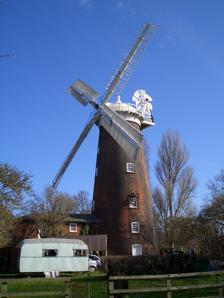
Building: Buttrum's Mill, Woodbridge
Country: United Kingdom
Year built: 1836
Trott's Mill Buttrum's Mill The mill in 2006 Origin Mill location TM 264 493 Coordinates 52°05′44″N 1°18′16″E / 52.0956°N 1.3045°E / 52.0956; 1.3045 Operator(s) Suffolk County Council Year built 1836 Information Purpose Corn mill Type Tower mill Storeys Six storeys No. of sails Four Sails Type of sails Patent sails Windshaft Cast Iron Winding Fantail Fantail blades Six Blades Auxiliary power Portable steam engine No. of pairs of millstones Four pairs Size of millstones All 4 feet (1.22 m) diameter Other information Tallest surviving windmill in Suffolk Buttrum's Mill or Trott's Mill is a Grade II* listed tower mill at Woodbridge , Suffolk , England , which has been restored to working order. History Buttrum's Mill was built in 1836 by John Whitmore, the Wickham Market millwright , replacing an earlier post mill . The mill was run for many years by the Trott family, for whom it was built, and later by the Buttrum family. It worked by wind until 11 October 1928. The shutters were removed from the sales in 1934 and stored in the mill. The mill was bought at auction in 1937 by Mr Kenney, a mill enthusiast. The fantail was blown off in the 1940s, damaging the cap. A lease on the mill was granted to East Suffolk County Council in 1950. The council aimed to preserve an example of each main type of windmill. The derelict mill was restored from 1952 by Thomas Smithdale and Sons, the Acle , Norfolk millwrights for East Suffolk County Council. The work, costing £4,000 was completed in 1954. It was part funded by the Pilgrim Trust . The wrought iron gallery round the cap was replaced with a wooden one. A new cap and fantail was built. The fantail was damaged in a gale in December 1966 and in 1973 a new stock and sail were fitted. In the late 1970s, further restoration work was carried out by Millwrights International Ltd. A new cap was craned onto the mill in 1982 and new sails were fitted in 1984. Description For an explanation of the various pieces of machinery, see Mill machinery . Buttrum's Mill is a six-storey tower mill with an ogee cap with a gallery. The tower is 20 feet 6 inches (6.25 m) diameter internally at the base and 11 feet (3.35 m) diameter at curb level. It is 48 feet (14.63 m) high to the curb. The brickwork is 23 inches (580 mm) thick at the base. The mill stands 61 feet (18.59 m) to the finial, the tallest surviving mill in Suffolk. The cap is winded by a six-bladed fantail. The four Patent sails of 70 feet (21.34 m) span are carried on a cast-iron windshaft, as is the cast-iron brake wheel with wooden cogs. This drives a cast-iron wallower carried on the cast-iron upright shaft. The wallower can be disengaged from the brake wheel to allow the mill to be driven by auxiliary power. Lower down the upright shaft a cast-iron crown wheel drives auxiliary machinery via layshafts. The cast-iron great spur wheel drives four pairs of 4-foot-diameter (1.22 m) overdrift millstones. Two of the four pairs of millstones are controlled by a single governor . The mill is unusual in having a speaking tube connecting the floors. One of the pairs of sales is shorter than the other pair. Millers George Trott 1836–46 Pierce Trott 1846–61 William Benns 1861–68 John Buttrum 1869–84 Mary Ann Buttrum, 1885–1908 George Buttrum 1908–28 Public access 2015 expected guided opening 1st and 3rd Sundays May to September, 1 to 5 pm.  Extra openings for Maritime Woodbridge and National Heritage Open Days, from a volunteer.  During 2011  Buttrum's Mill was open between 14:00 and 17:30 over Easter, and Saturdays, Sundays and Bank Holiday from May to September. It is open from 11:00 to 17:00 on National Mills Weekend . See also Other mills in, or strongly connected with, Woodbridge: Tricker's Mill, Woodbridge Woodbridge Tide Mill Ramsey Windmill, Essex References